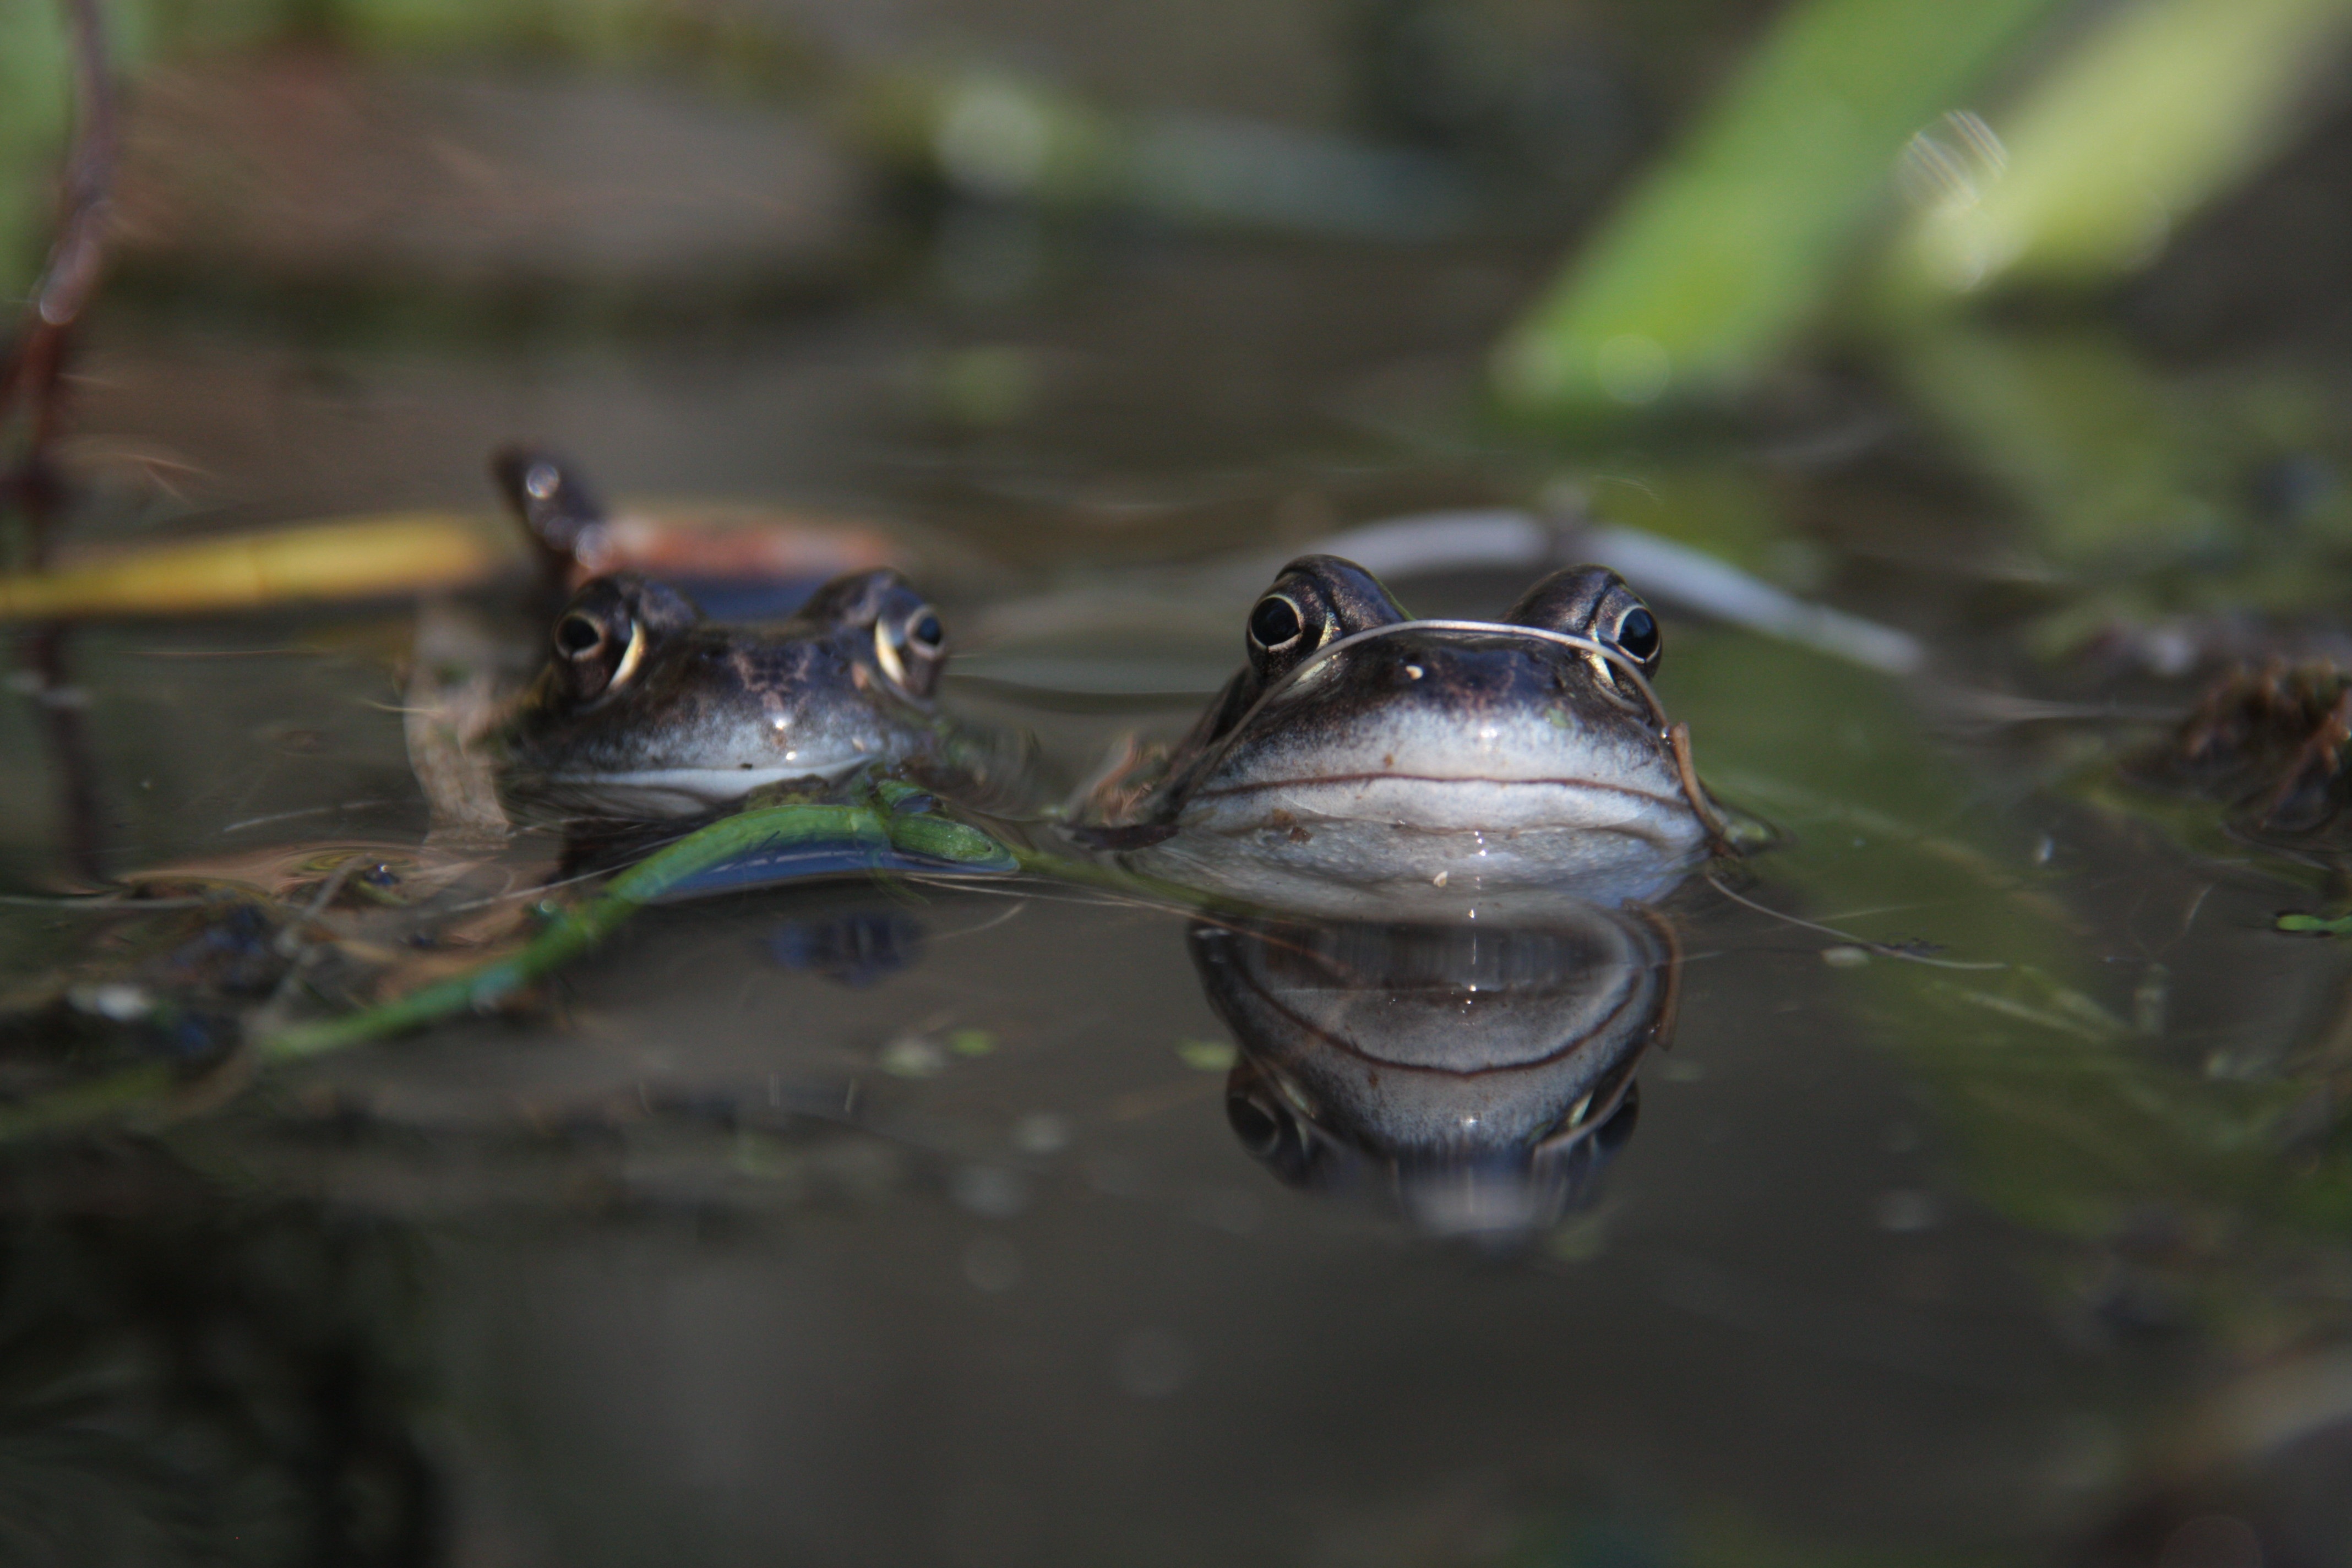
water, nature, grass, animal, pond, wildlife, environment, spring, reflection, two, frog, toad, amphibian, fauna, ecology, close up, cool image, cool photo, ecosystem, rana, organism, bullfrog, ranidae